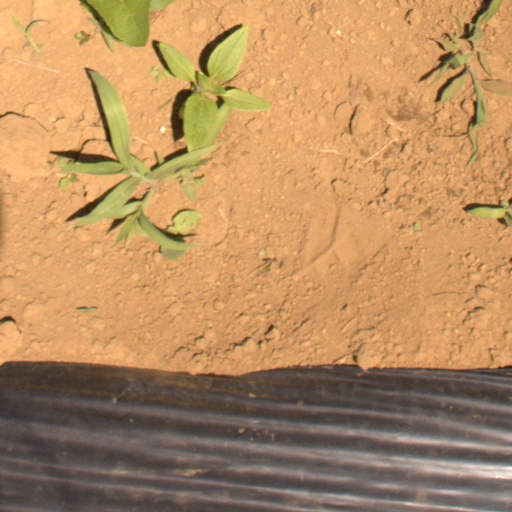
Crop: Jerusalem artichoke